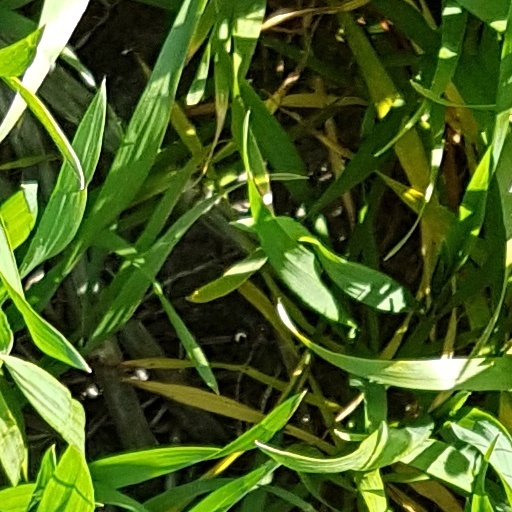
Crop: wheat